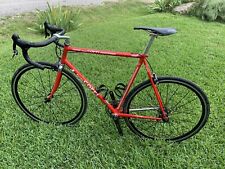
Vehicle type: Bikes